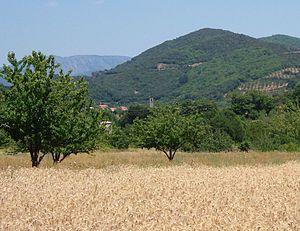
Vue de Saint-Étienne-d'Albagnan, Hérault